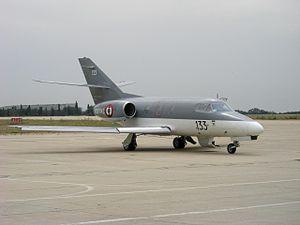
Falcon 10 Mer
La Force maritime de l'aéronautique navale est l'actuelle appellation de l'aéronautique navale française. Elle forme une des quatre grandes composantes de la marine française. Elle est issue de la fusion entre les forces de l'aviation embarquée et de l'aviation de patrouille maritime le 19 juin 1998. Son actuelle organisation précisée par l'instruction Nᵒ 24/DEF/EMM/ROJ relative à l'organisation de la force maritime de l'aéronautique navale du 3 novembre 2011 a été publiée au Bulletin officiel des armées le 10 novembre 2011.
Cette page concerne les événements qui se sont produits durant l'année 1980 en Lorraine.
L'escadrille 57S est une escadrille de l'aviation navale française créée le 1ᵉʳ juin 1953 et toujours active.
Le Falcon 10 est un biréacteur d'affaires construit par Dassault Aviation à partir de 1969. Il s'agit du second avion d'affaires de la famille Falcon construit par Dassault Aviation.